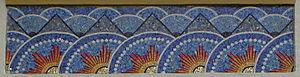
Mosaïques d'Isidore Odorico ornant l'usine Morel et Gâté de Fougères (35).
Isidore Odorico, né le 30 octobre 1893 à Rennes et mort le 27 février 1945 dans cette même ville, est un mosaïste français issu d'une dynastie d'artisans italiens installés à Rennes. Reprenant la succession de son père, il réalise un très grand nombre de décorations en mosaïque, essentiellement dans l'ouest de la France.